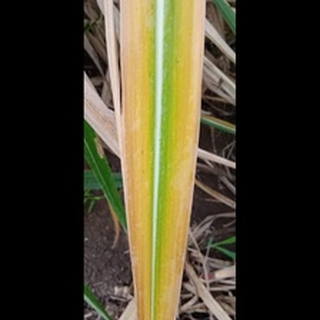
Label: sugarcane_yellow_leaf_disease